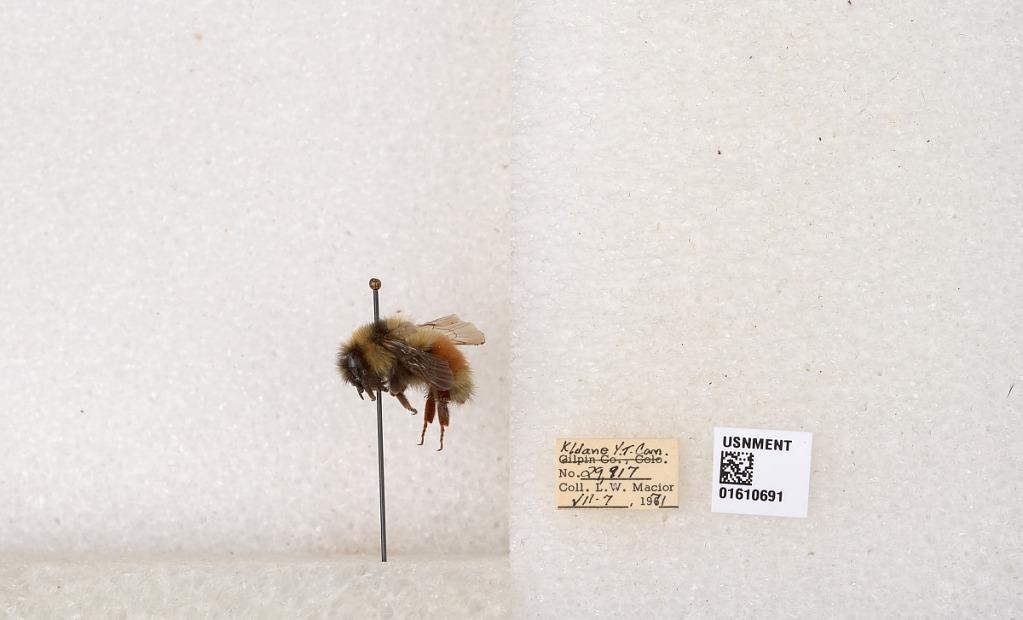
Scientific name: Bombus (Pyrobombus) sylvicola Kirby
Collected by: L. Macior
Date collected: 1971-7-7
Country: Canada
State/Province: Yukon Territory
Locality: Kluane National Park and Reserve
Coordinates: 60.7493, -139.504